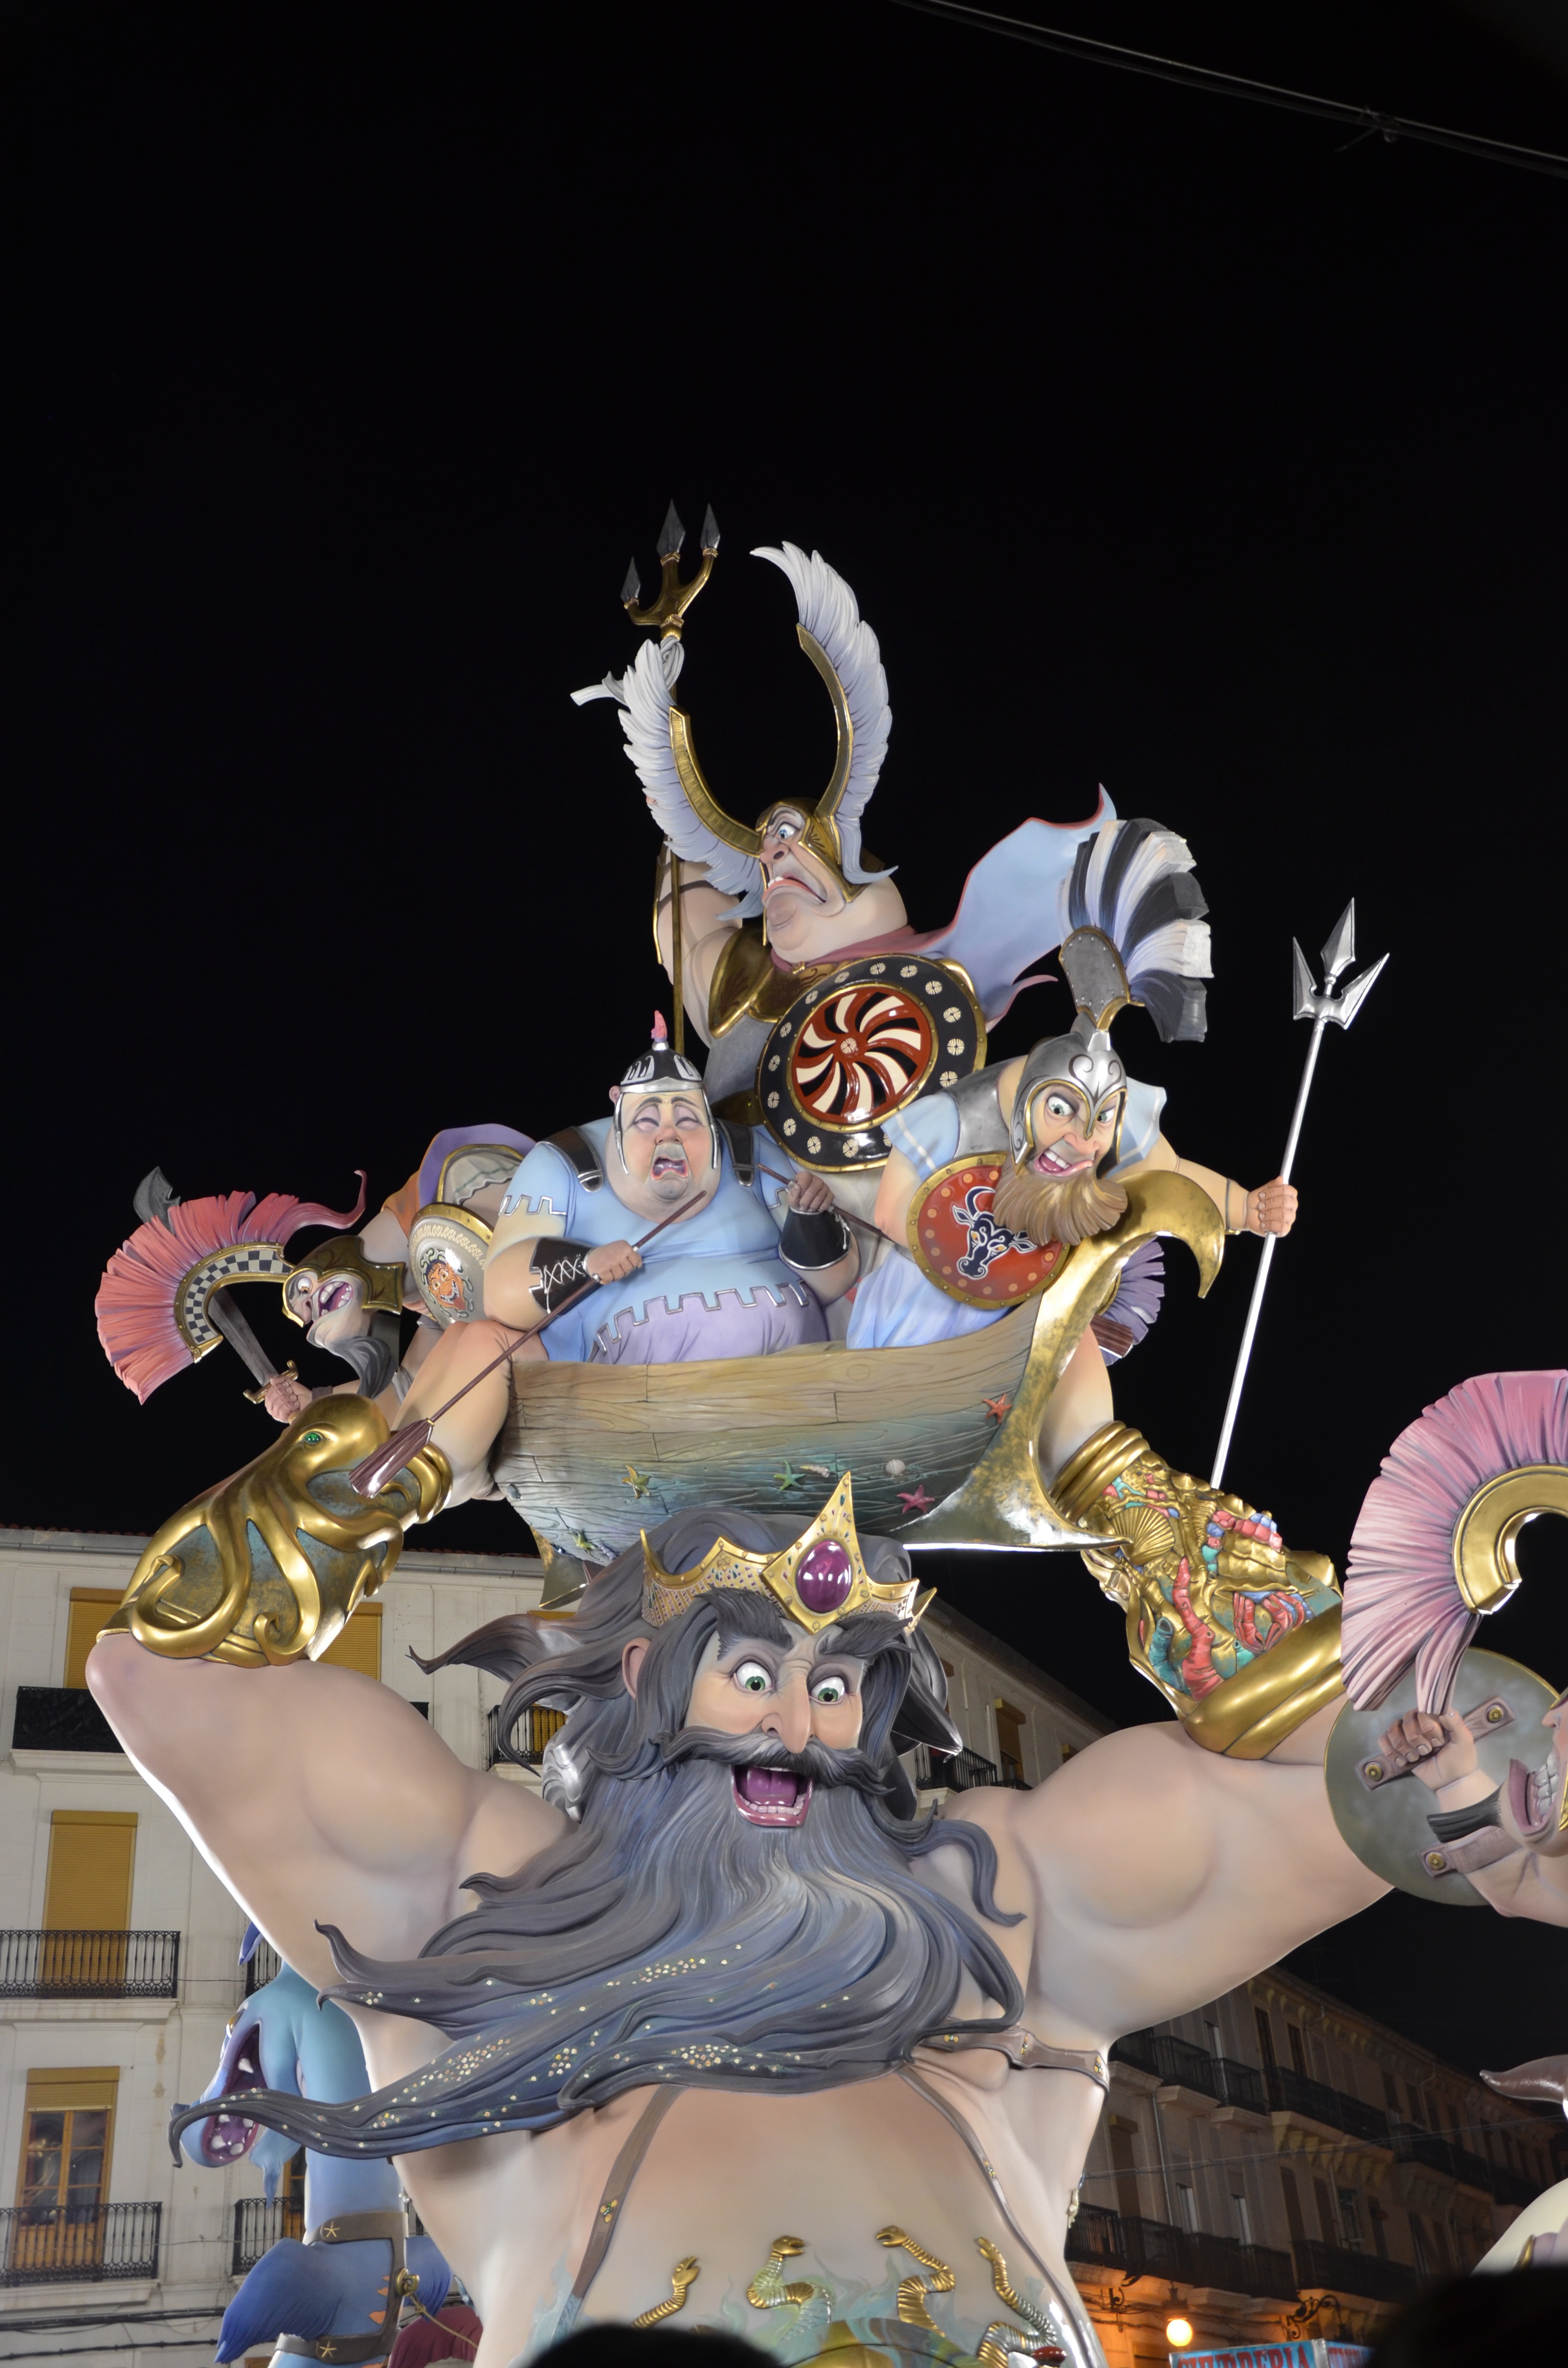
carnival, clothing, performance art, festival, valencia, costume, failures, musical theatre, 2015 failures